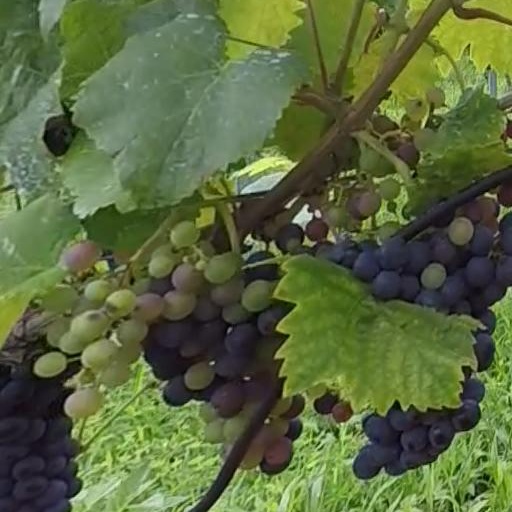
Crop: grape